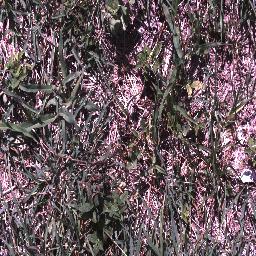
Label: negative